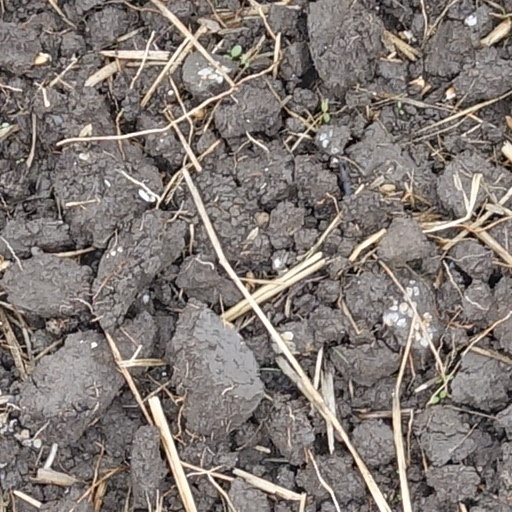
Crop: wheat